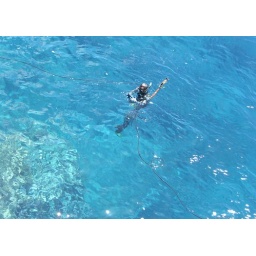
Spear fisherman in clear blue water